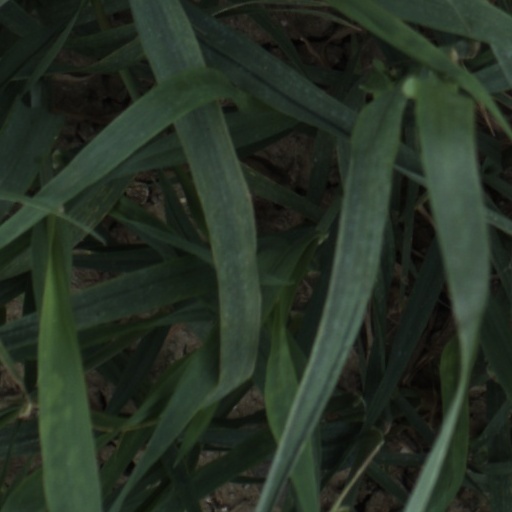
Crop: wheat